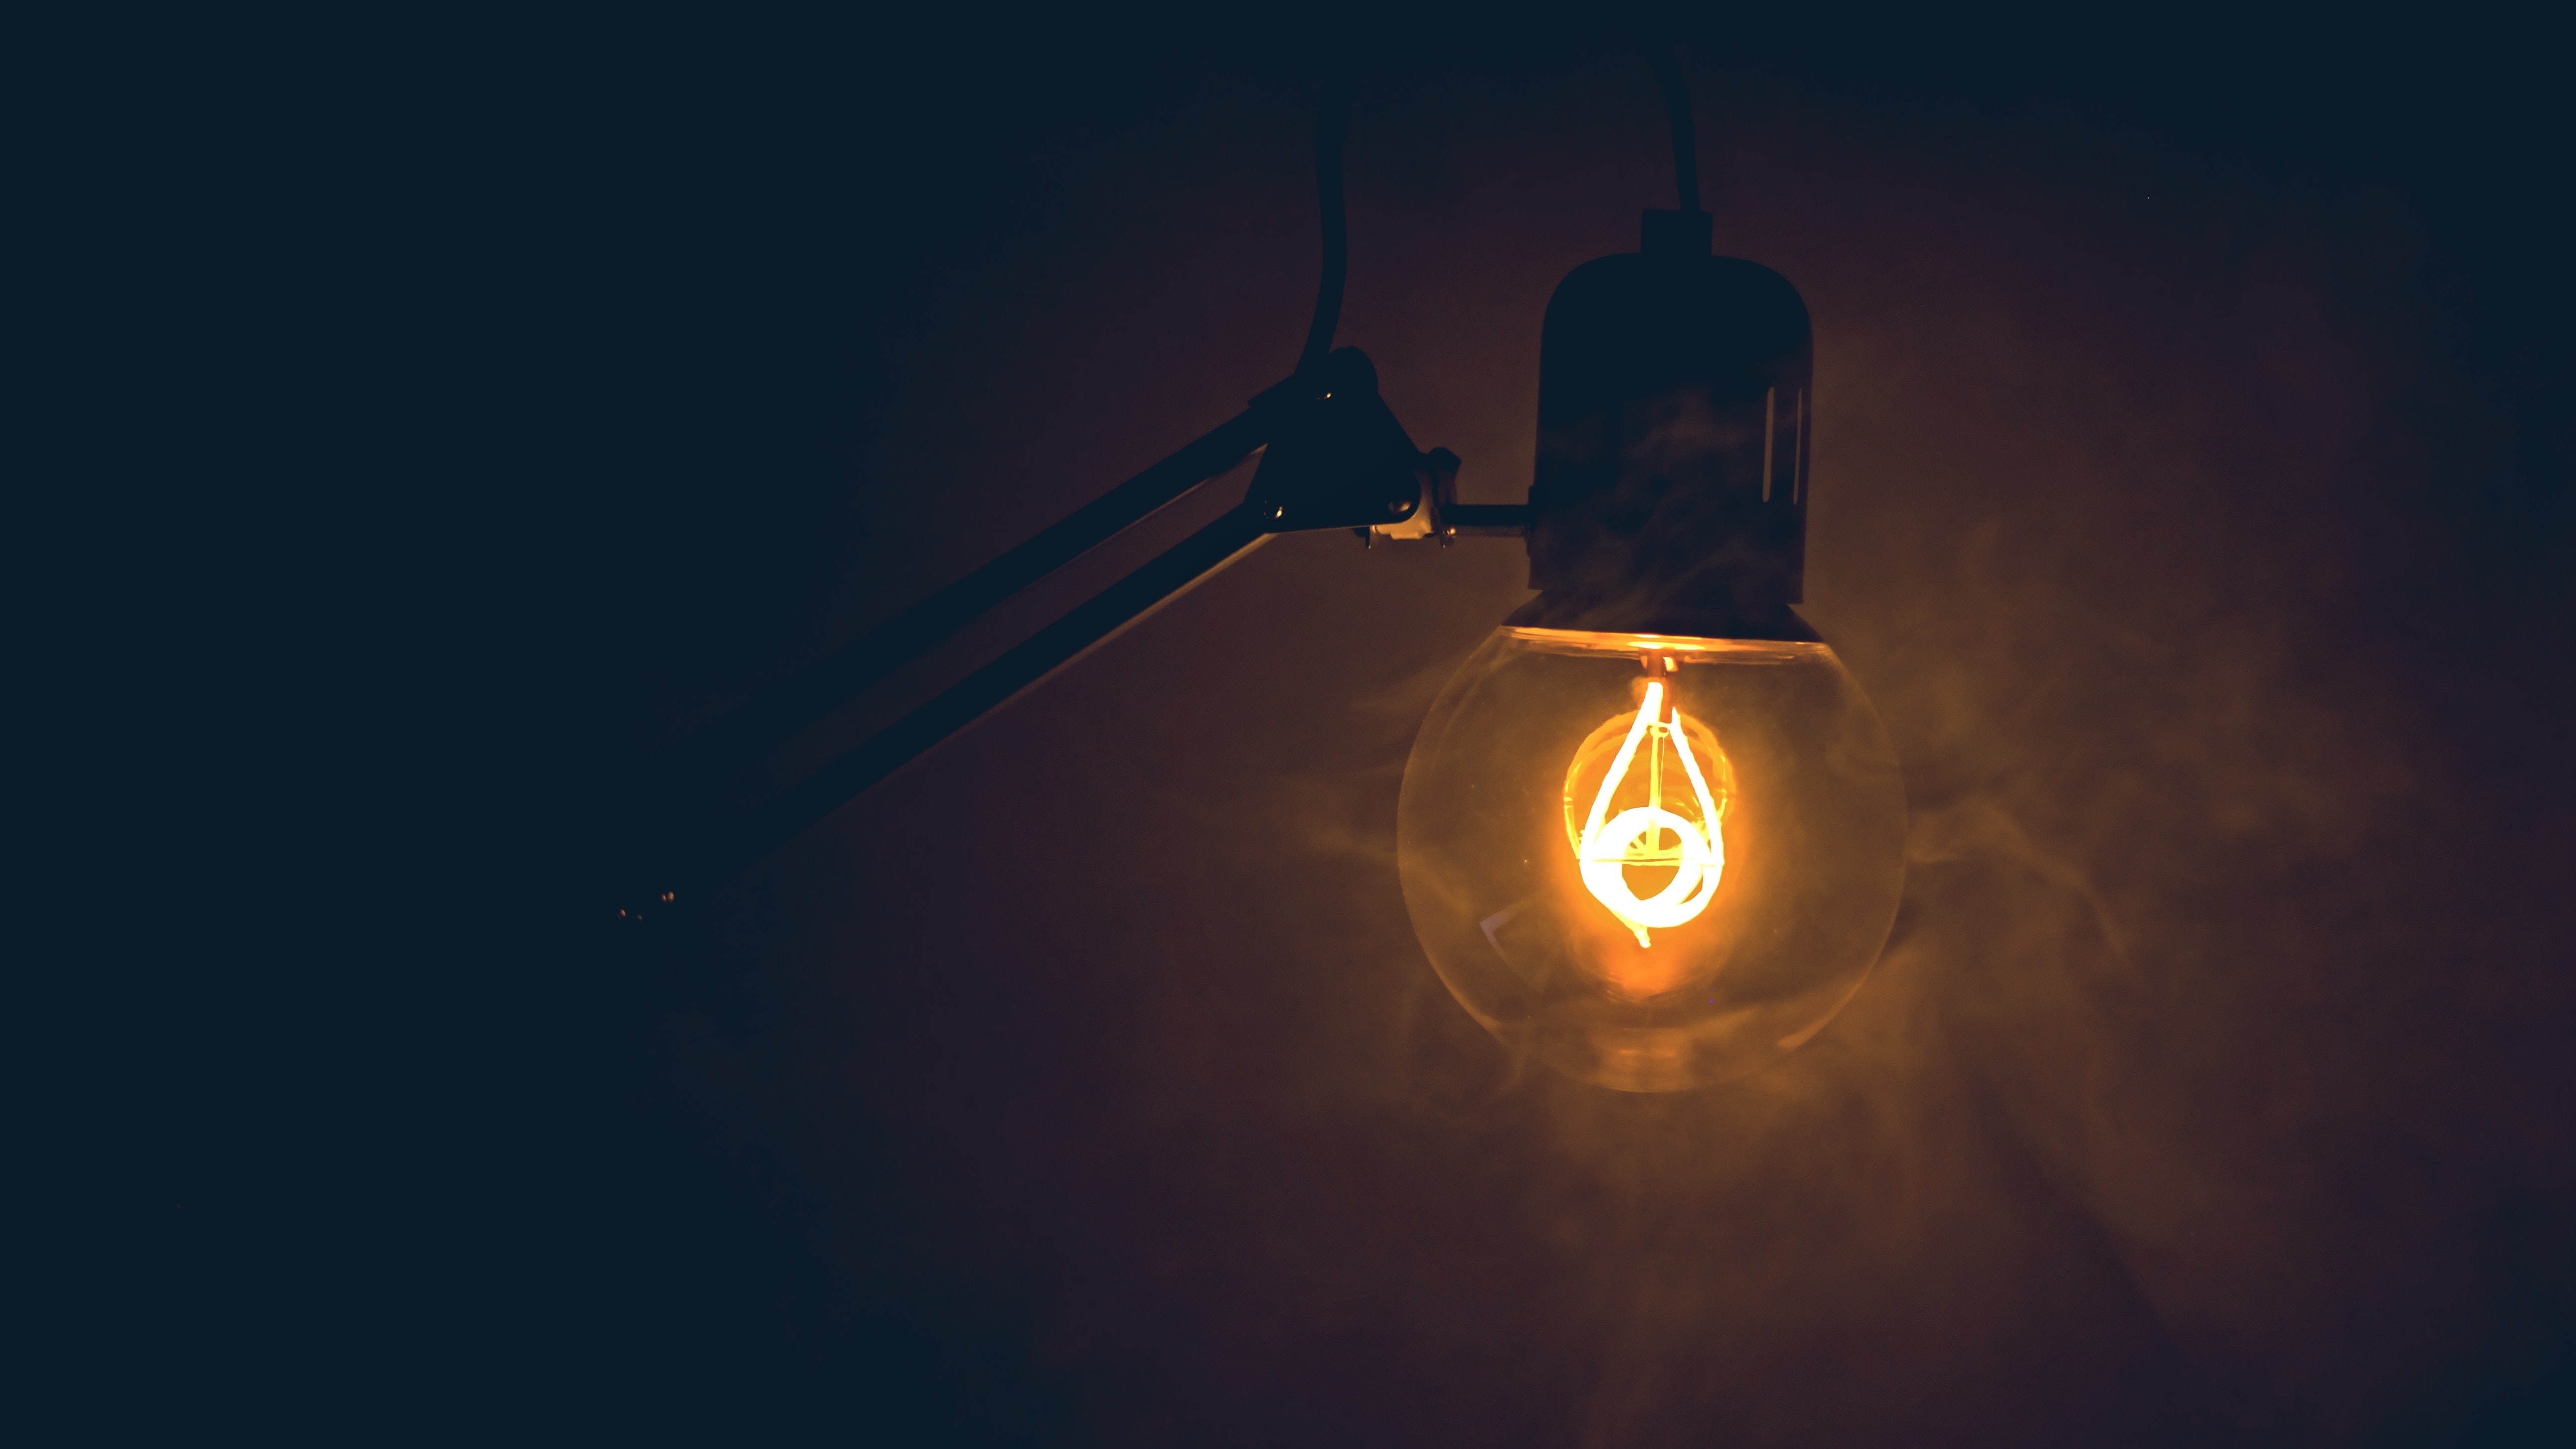
lighting, light fixture, light, street light, sky, lighting accessory, darkness, lantern, lamp, nightlight, light bulb, incandescent light bulb, interior design, still life photography